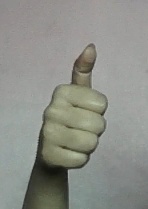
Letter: aleff